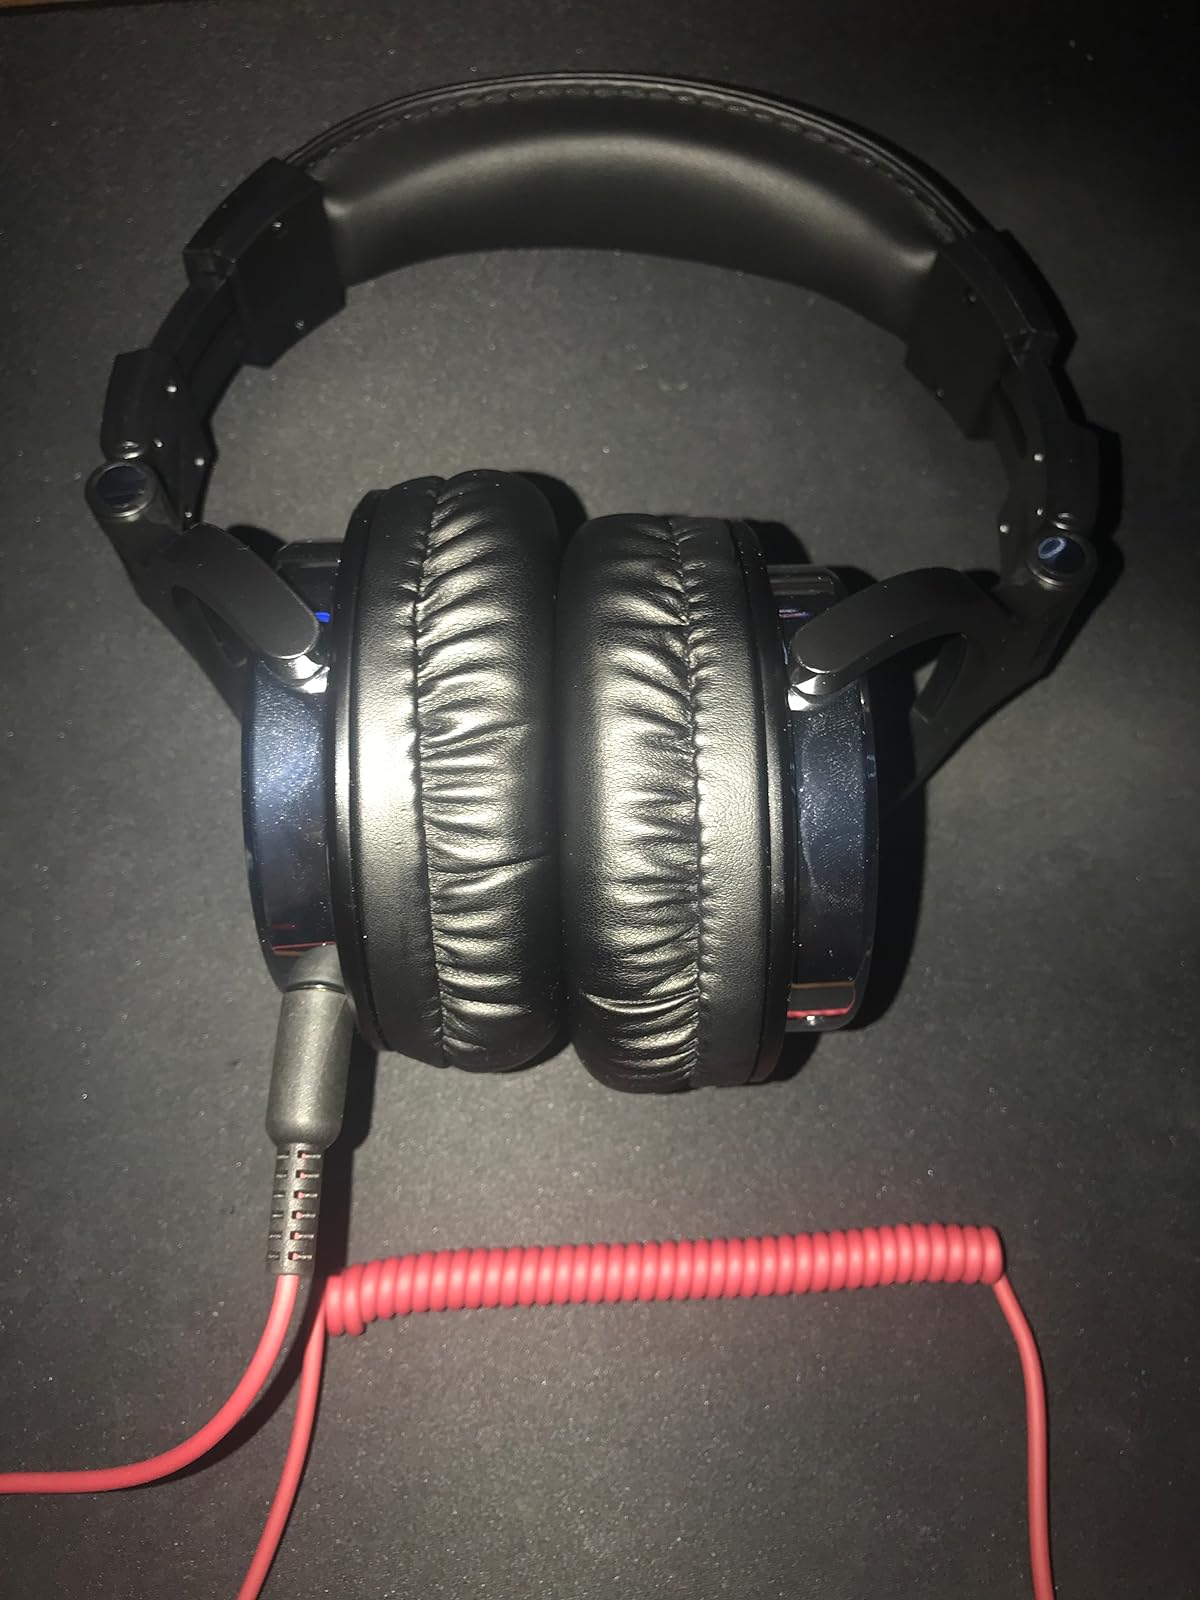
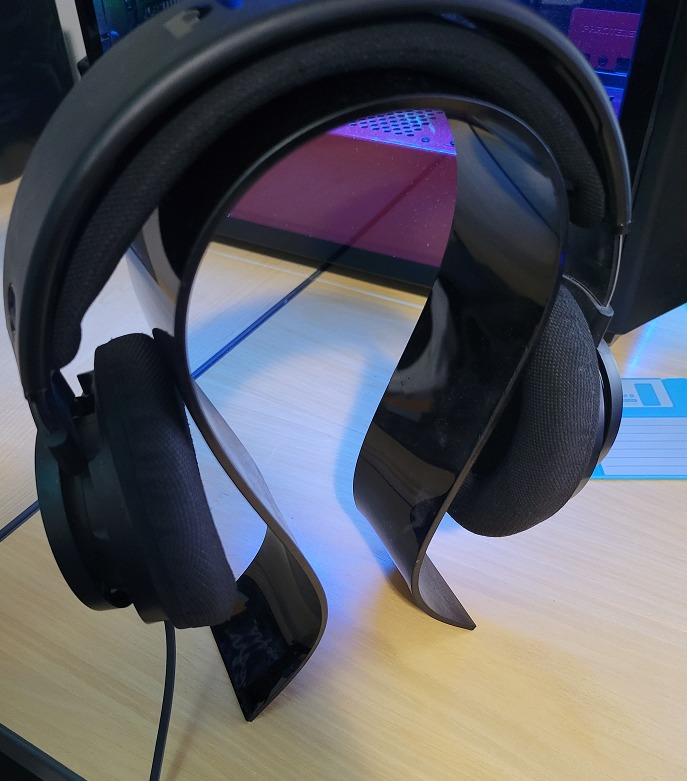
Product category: headphones
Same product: no